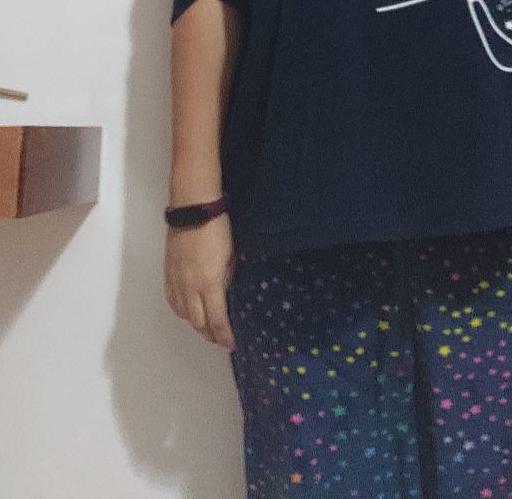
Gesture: no_gesture